Duke–Michigan men's basketball rivalry

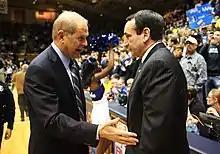
John Beilein (left) and Mike Krzyzewski (right) in 2013

Duke regards the rivalry as far less significant than the Carolina–Duke rivalry. The Duke–Michigan rivalry is fueled by the fact that both institutions strive to be premier academic institutions with solid reputations for producing scholars and student athletes rather than just athletic powerhouses. Duke and Michigan have played one another in men's basketball 30 times. The teams have played twice in the same season three times: 1963–64, 1991–92, and 2008–09. Michigan has played Duke more times than they have any other school outside of the state of Michigan that has never been a member of the Big Ten Conference. In turn, Duke's 30 games against Michigan are the most they have played any other school outside of the Maryland-Virginia-North Carolina-South Carolina region that has never been a member of the Atlantic Coast Conference. Eight of the meetings between Duke and Michigan have featured opponents both ranked in the top ten in the AP Poll; six times both teams were ranked in the top five. Michigan has not faced any of its fellow conference members as many times with both participants so highly ranked.